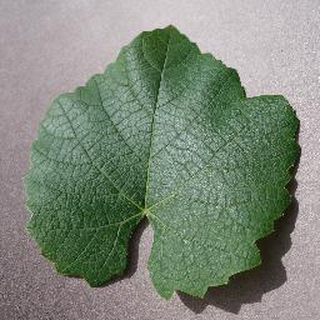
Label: healthy_grape